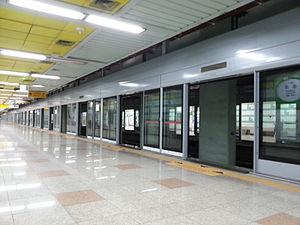
Dongchun est une station sur la ligne 1 du métro d'Incheon, dans l'arrondissement de Yeonsu-gu.